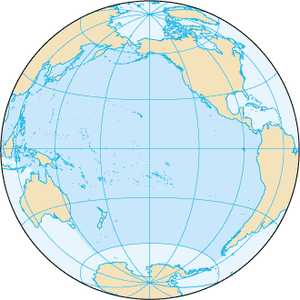
Stillehavet
Stillehavet er jordens største hav og dækker en tredjedel af jordens overflade. Ækvator deler havet i det Nordlige Stillehav og det Sydlige Stillehav. Marianergraven i den nordvestlige del er det dybeste punkt i verden og når en dybde på 10.911 meter.